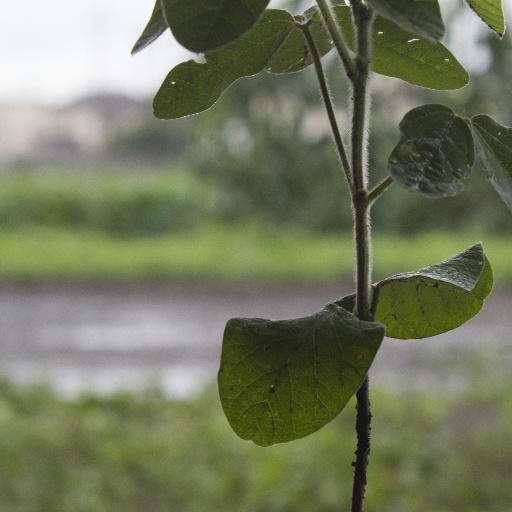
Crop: soybean